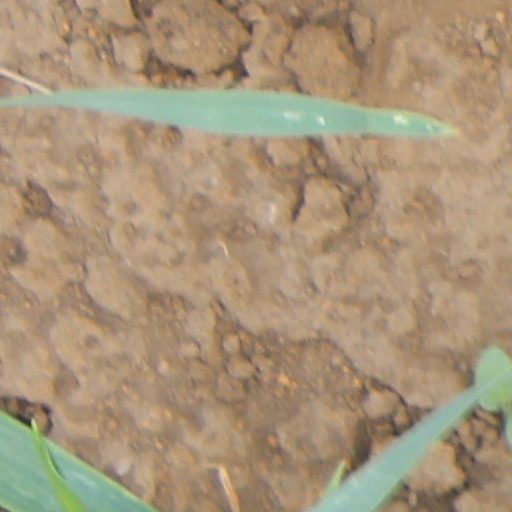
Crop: wheat